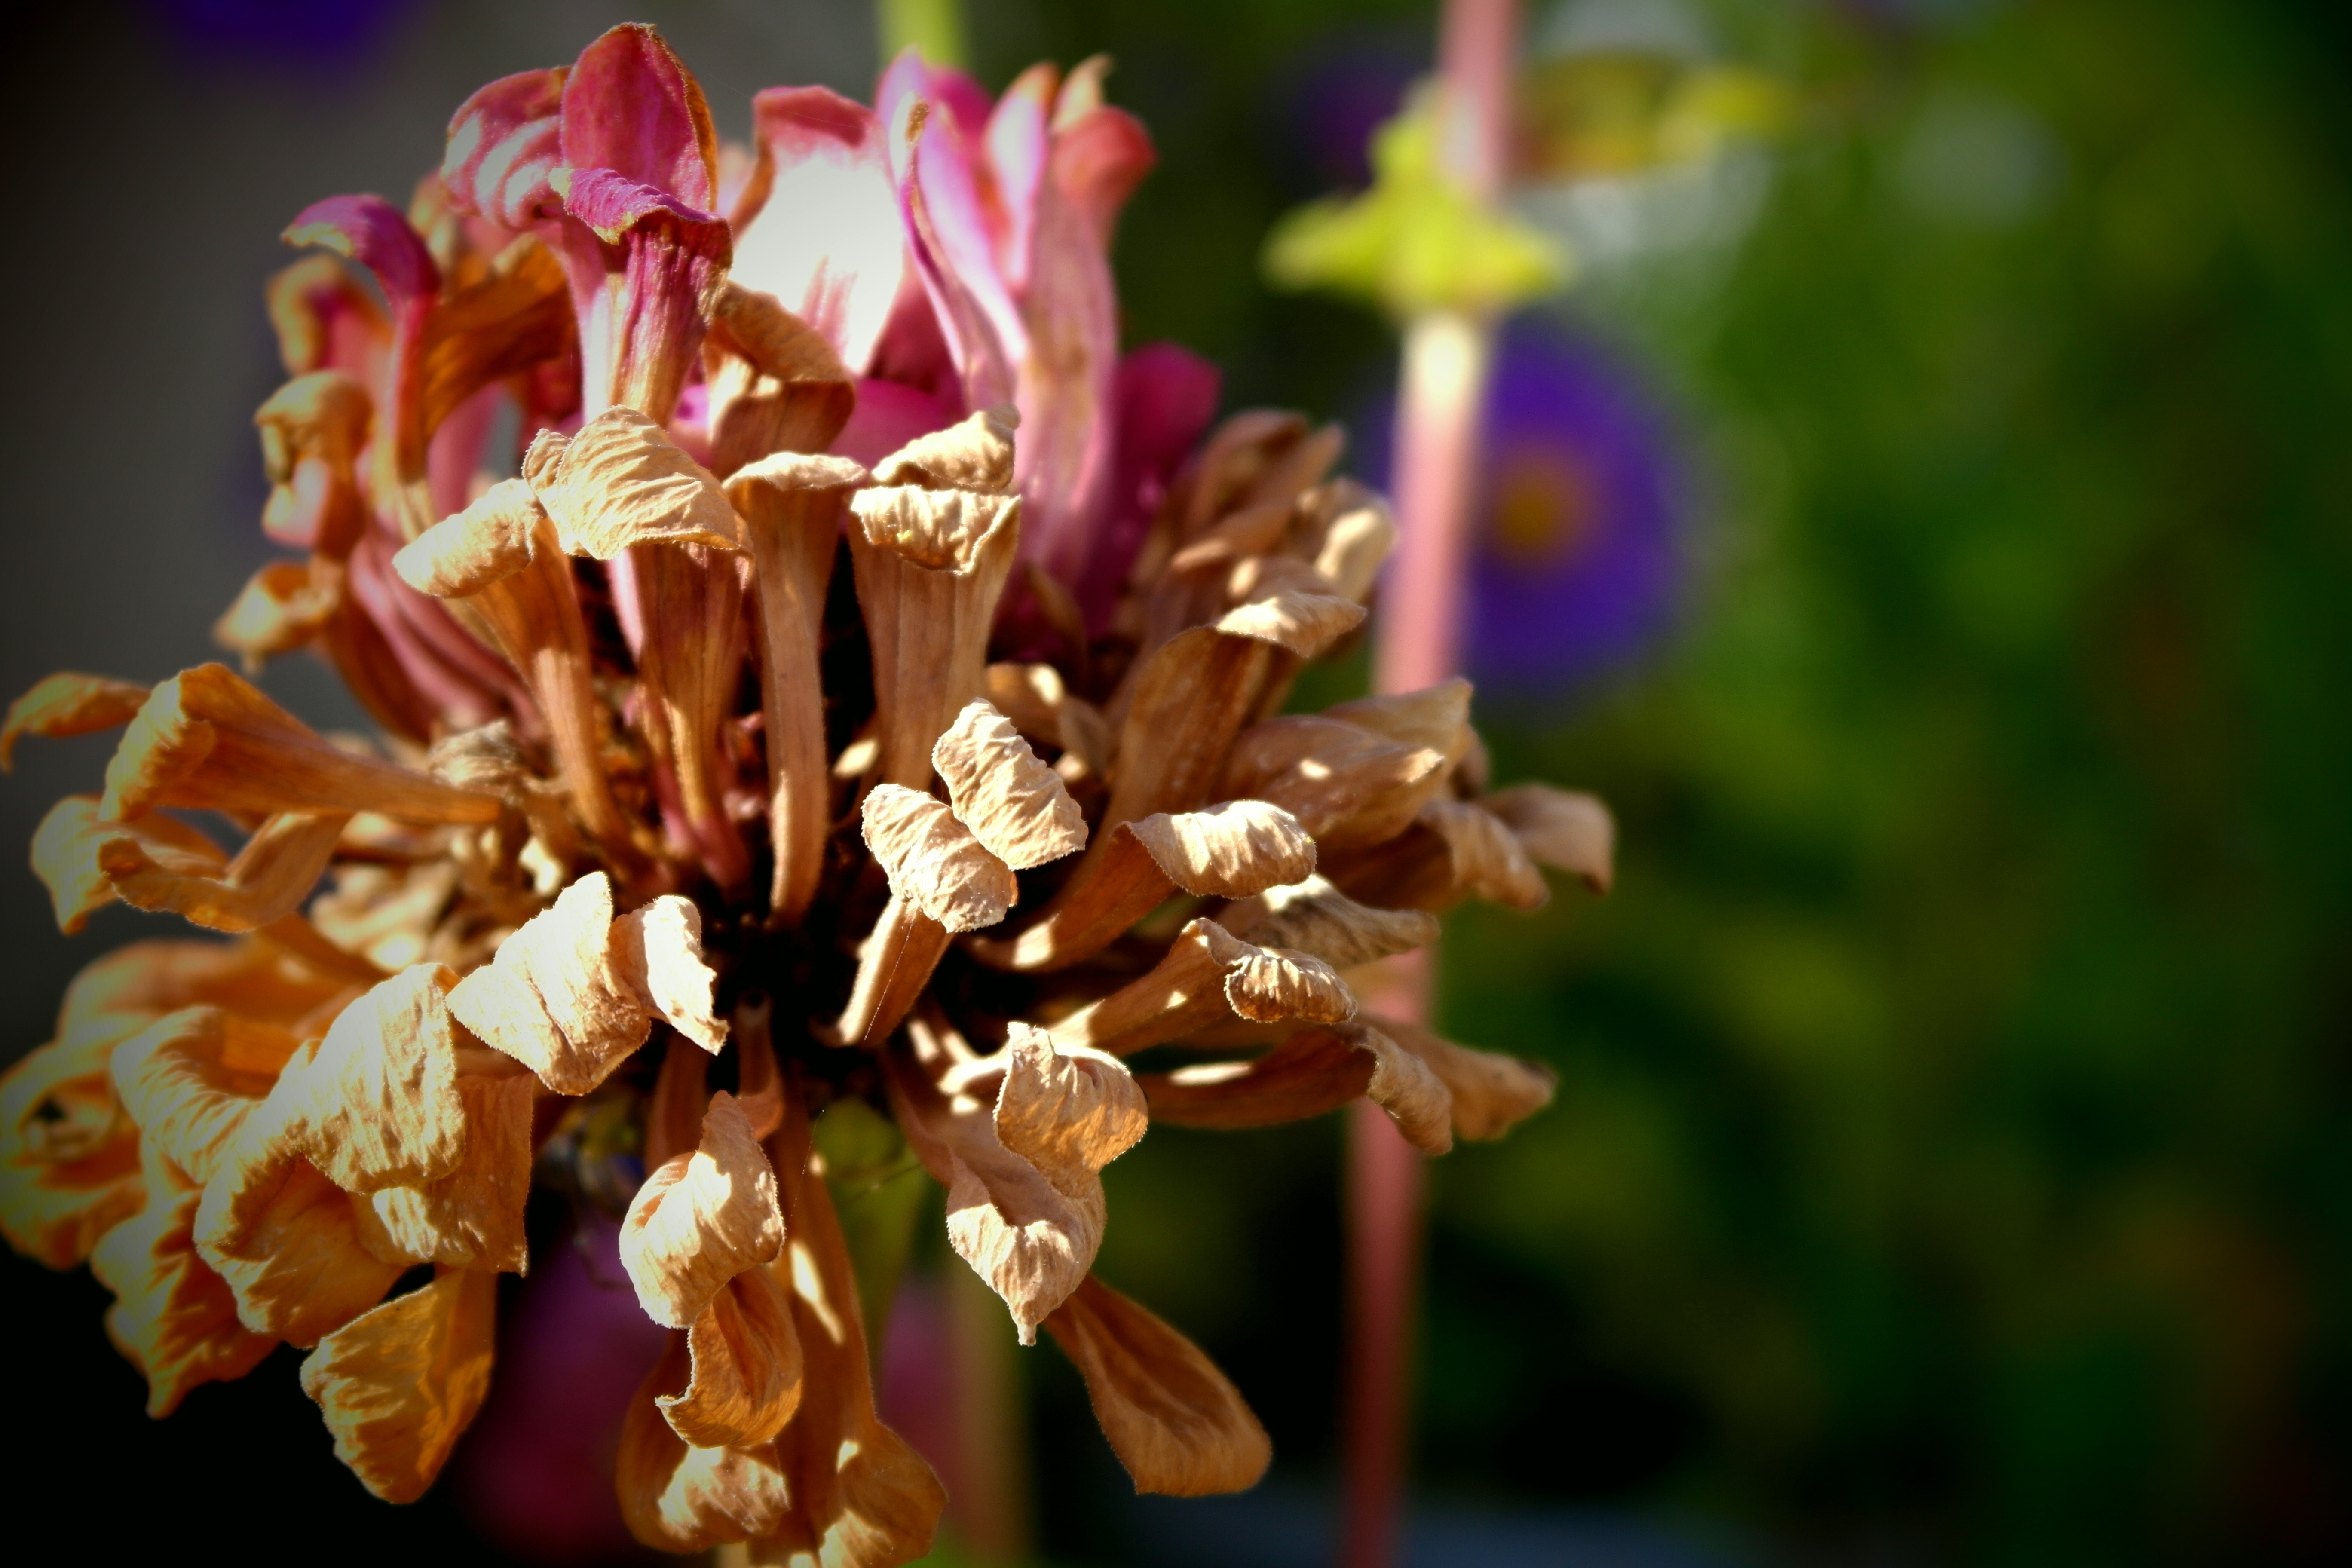
blossom, plant, photography, flower, petal, old, isolated, spring, autumn, botany, flora, wildflower, withered, floristry, macro photography, flowering plant, land plant, uncared for